Crafton, Texas

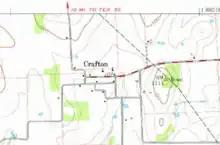
The Crafton area, as presented in a 1961 USGS topographic map

Crafton is located in northwestern Wise County, Texas, off Farm to Market Road 2127. The town is located at the headwaters of Indian River. It is to the northwest of the city of Decatur. Crafton is east of the Old Spanish Trail, a historic trading route, and north of the nearby Butterfield Overland Mail route. The town is approximately east of Wise County's border with Jack County.